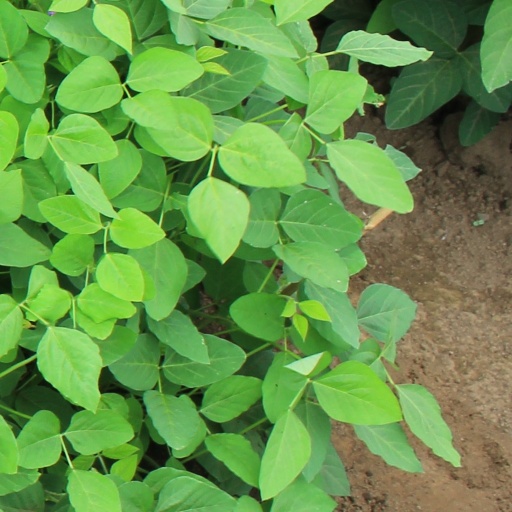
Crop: soybean